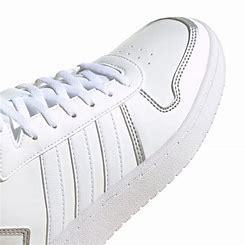
Brand: Adidas
Model: Hoops 2